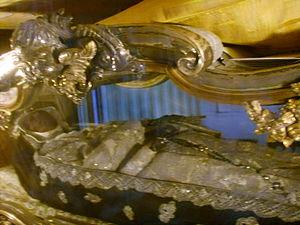
Alessandra Lucrezia Romola - en religion Catherine de Ricci - est une religieuse dominicaine, du Tiers Ordre, bien que cloîtrée, née à Florence le 23 avril 1522 et morte le 2 février 1590.